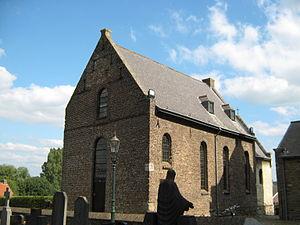
La basilique Saints-Wiro-Plechelm-et-Otger de la ville néerlandaise de Sint-Odiliënberg, dans la province de Limbourg et la commune de Roerdalen, est une ancienne abbatiale du VIIIᵉ siècle de style roman, élevée en basilique par l’Église catholique romaine en 1957.